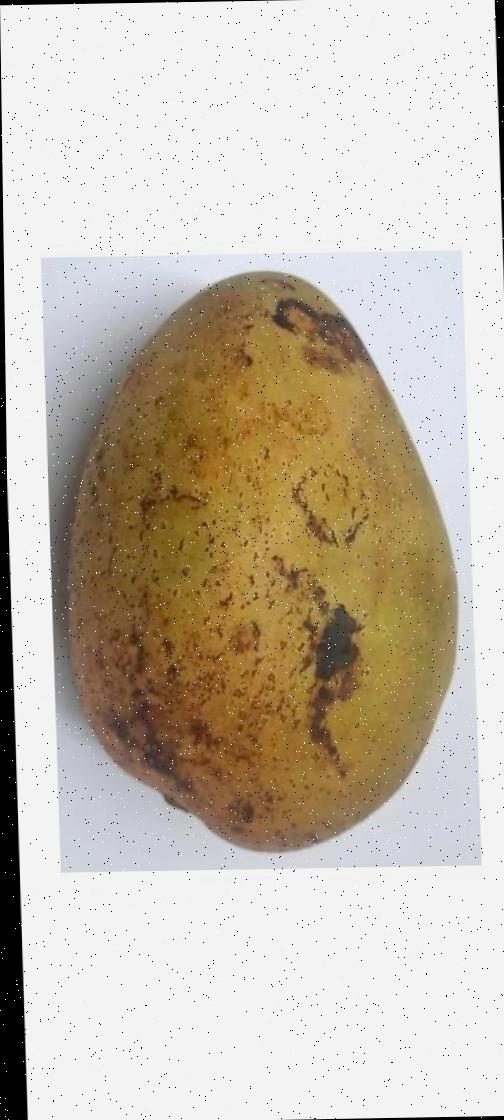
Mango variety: Ashshina Classic